James Fraser (bishop)

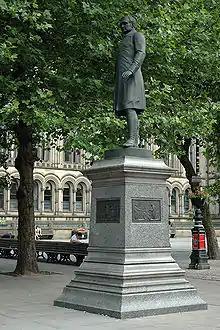
Grade II listed statue by Thomas Woolner in Albert Square, Manchester

Born in Prestbury, Gloucestershire, Fraser's father was an unsuccessful merchant who left his wife and seven children in penury when he died in 1832. Fraser was brought up by his grandfather in Bilston, Staffordshire, then at various schools, including Bridgnorth Grammar School. He finished his education at Shrewsbury School and then Lincoln College, Oxford, where he graduated in 1839. His limited funds and the continual competition for bursaries entailed a scholastic life only relieved by his passion for athletics. He loved horses and hunting but found it difficult to finance the lifestyle.